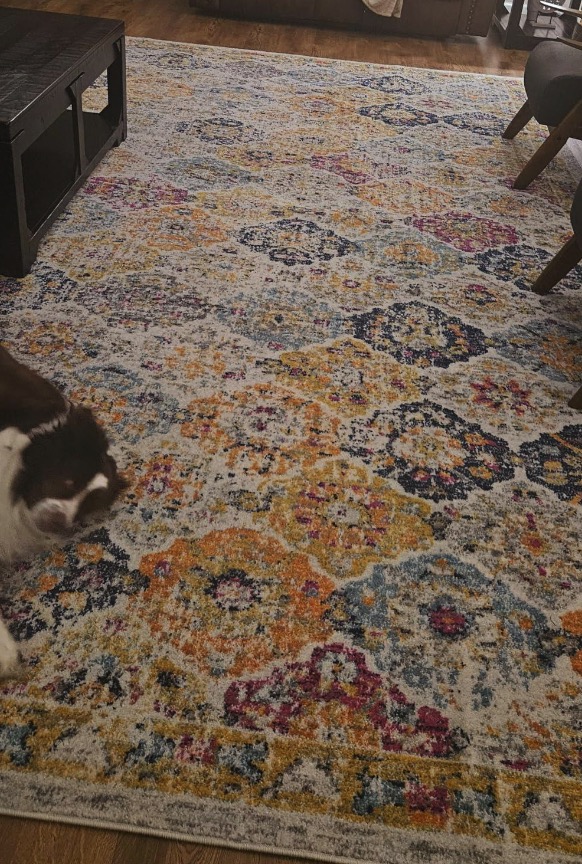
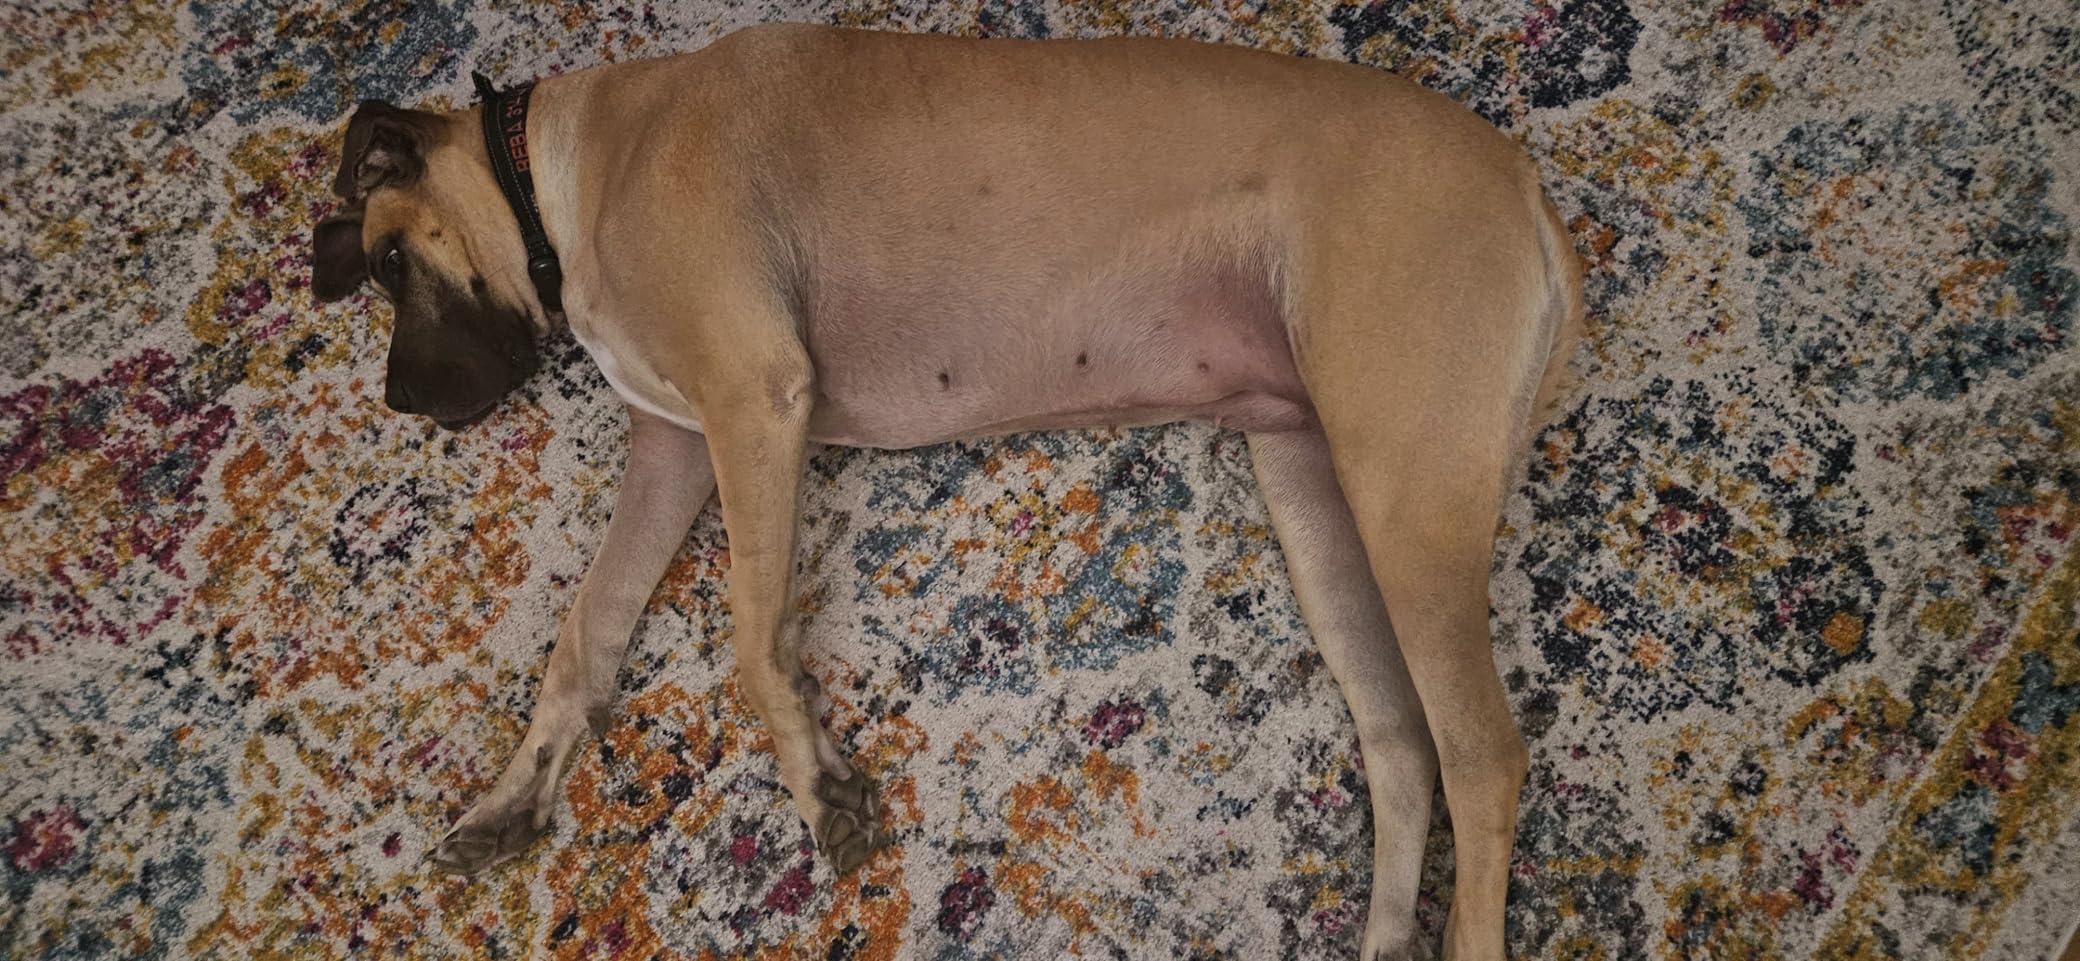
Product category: misc
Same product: yes